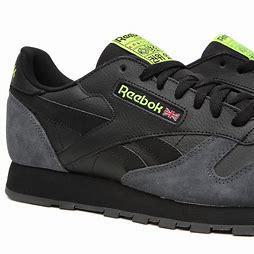
Brand: Reebok
Model: Classic Leather